Entebbe (film)

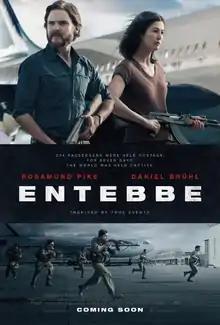
UK theatrical release poster

Entebbe (titled 7 Days in Entebbe in the U.S.) is a 2018 action thriller film directed by José Padilha and written by Gregory Burke. The film recounts the story of the Entebbe raid, a 1976 counter-terrorist hostage-rescue operation, and stars Rosamund Pike and Daniel Brühl.